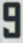
Number: 9